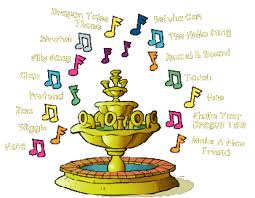
Portrait style: Cartoon Portrait